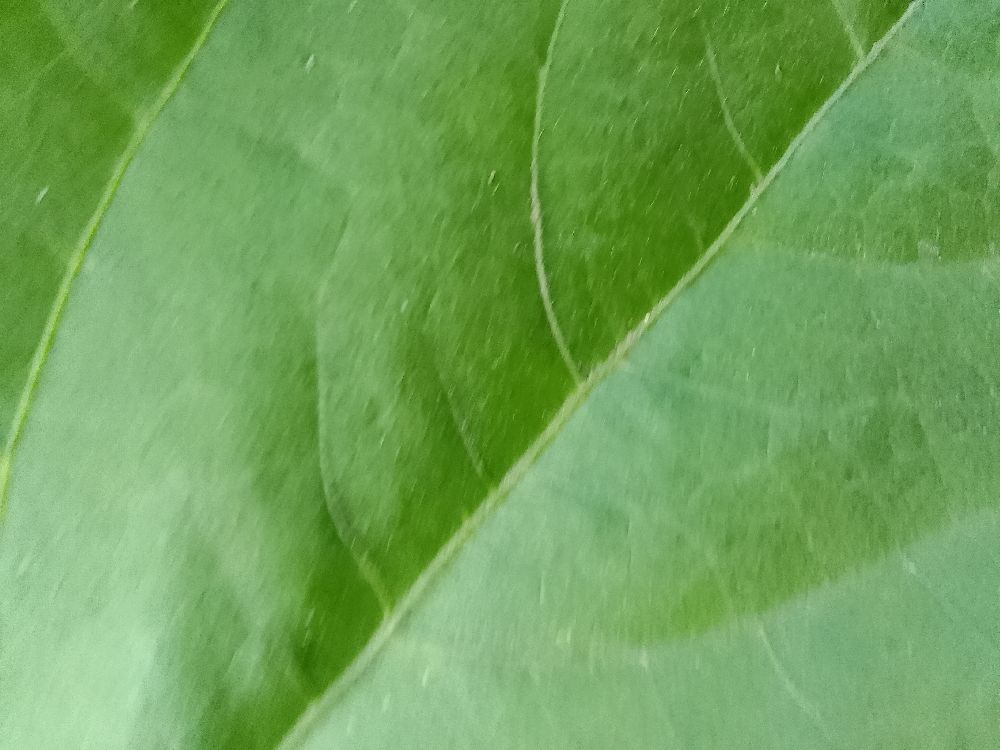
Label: healthy